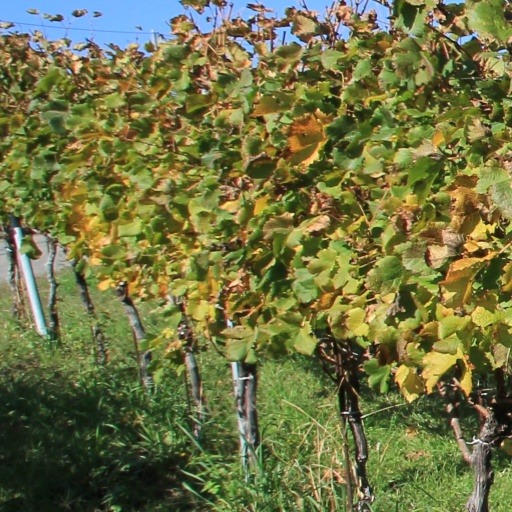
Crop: grape